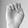
ASL letter: E